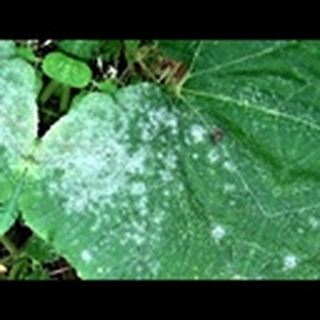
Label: cotton_powdery_mildew